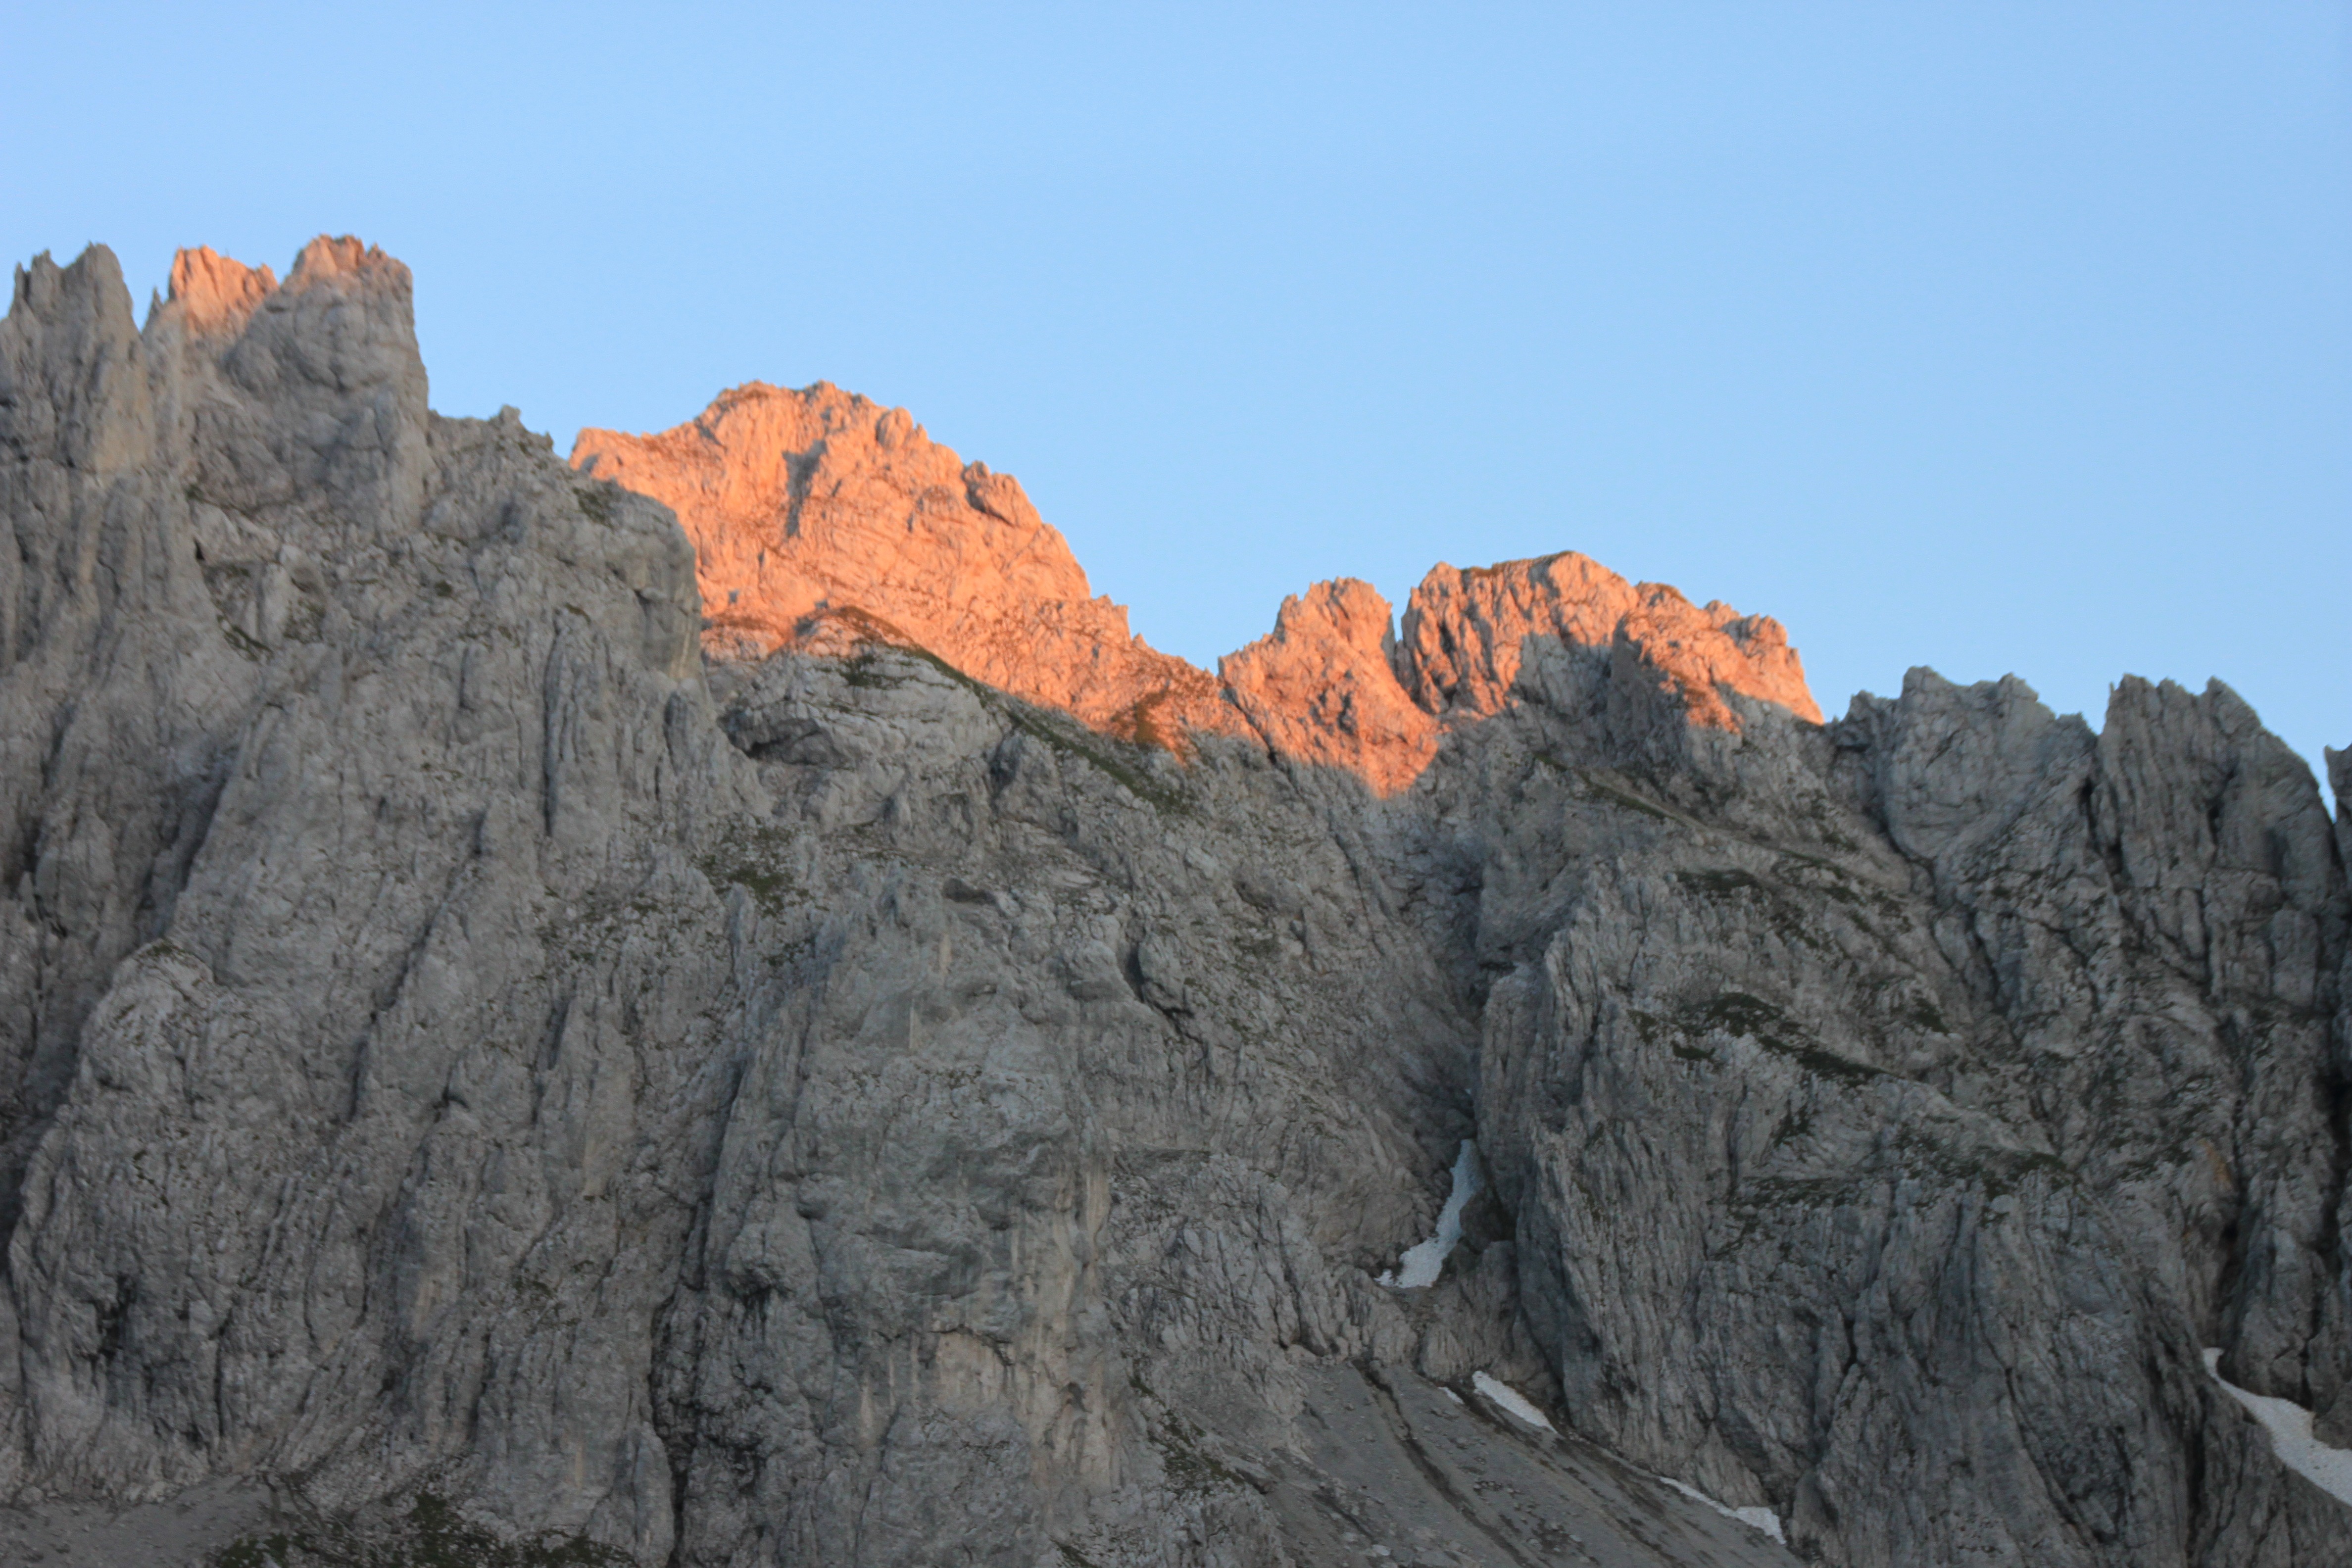
landscape, rock, wilderness, mountain, adventure, valley, mountain range, formation, cliff, alpine, terrain, national park, ridge, summit, geology, mountains, badlands, plateau, wadi, landform, kaiser mountains, alpengl hen, wilderkaiser, geographical feature, mountainous landforms